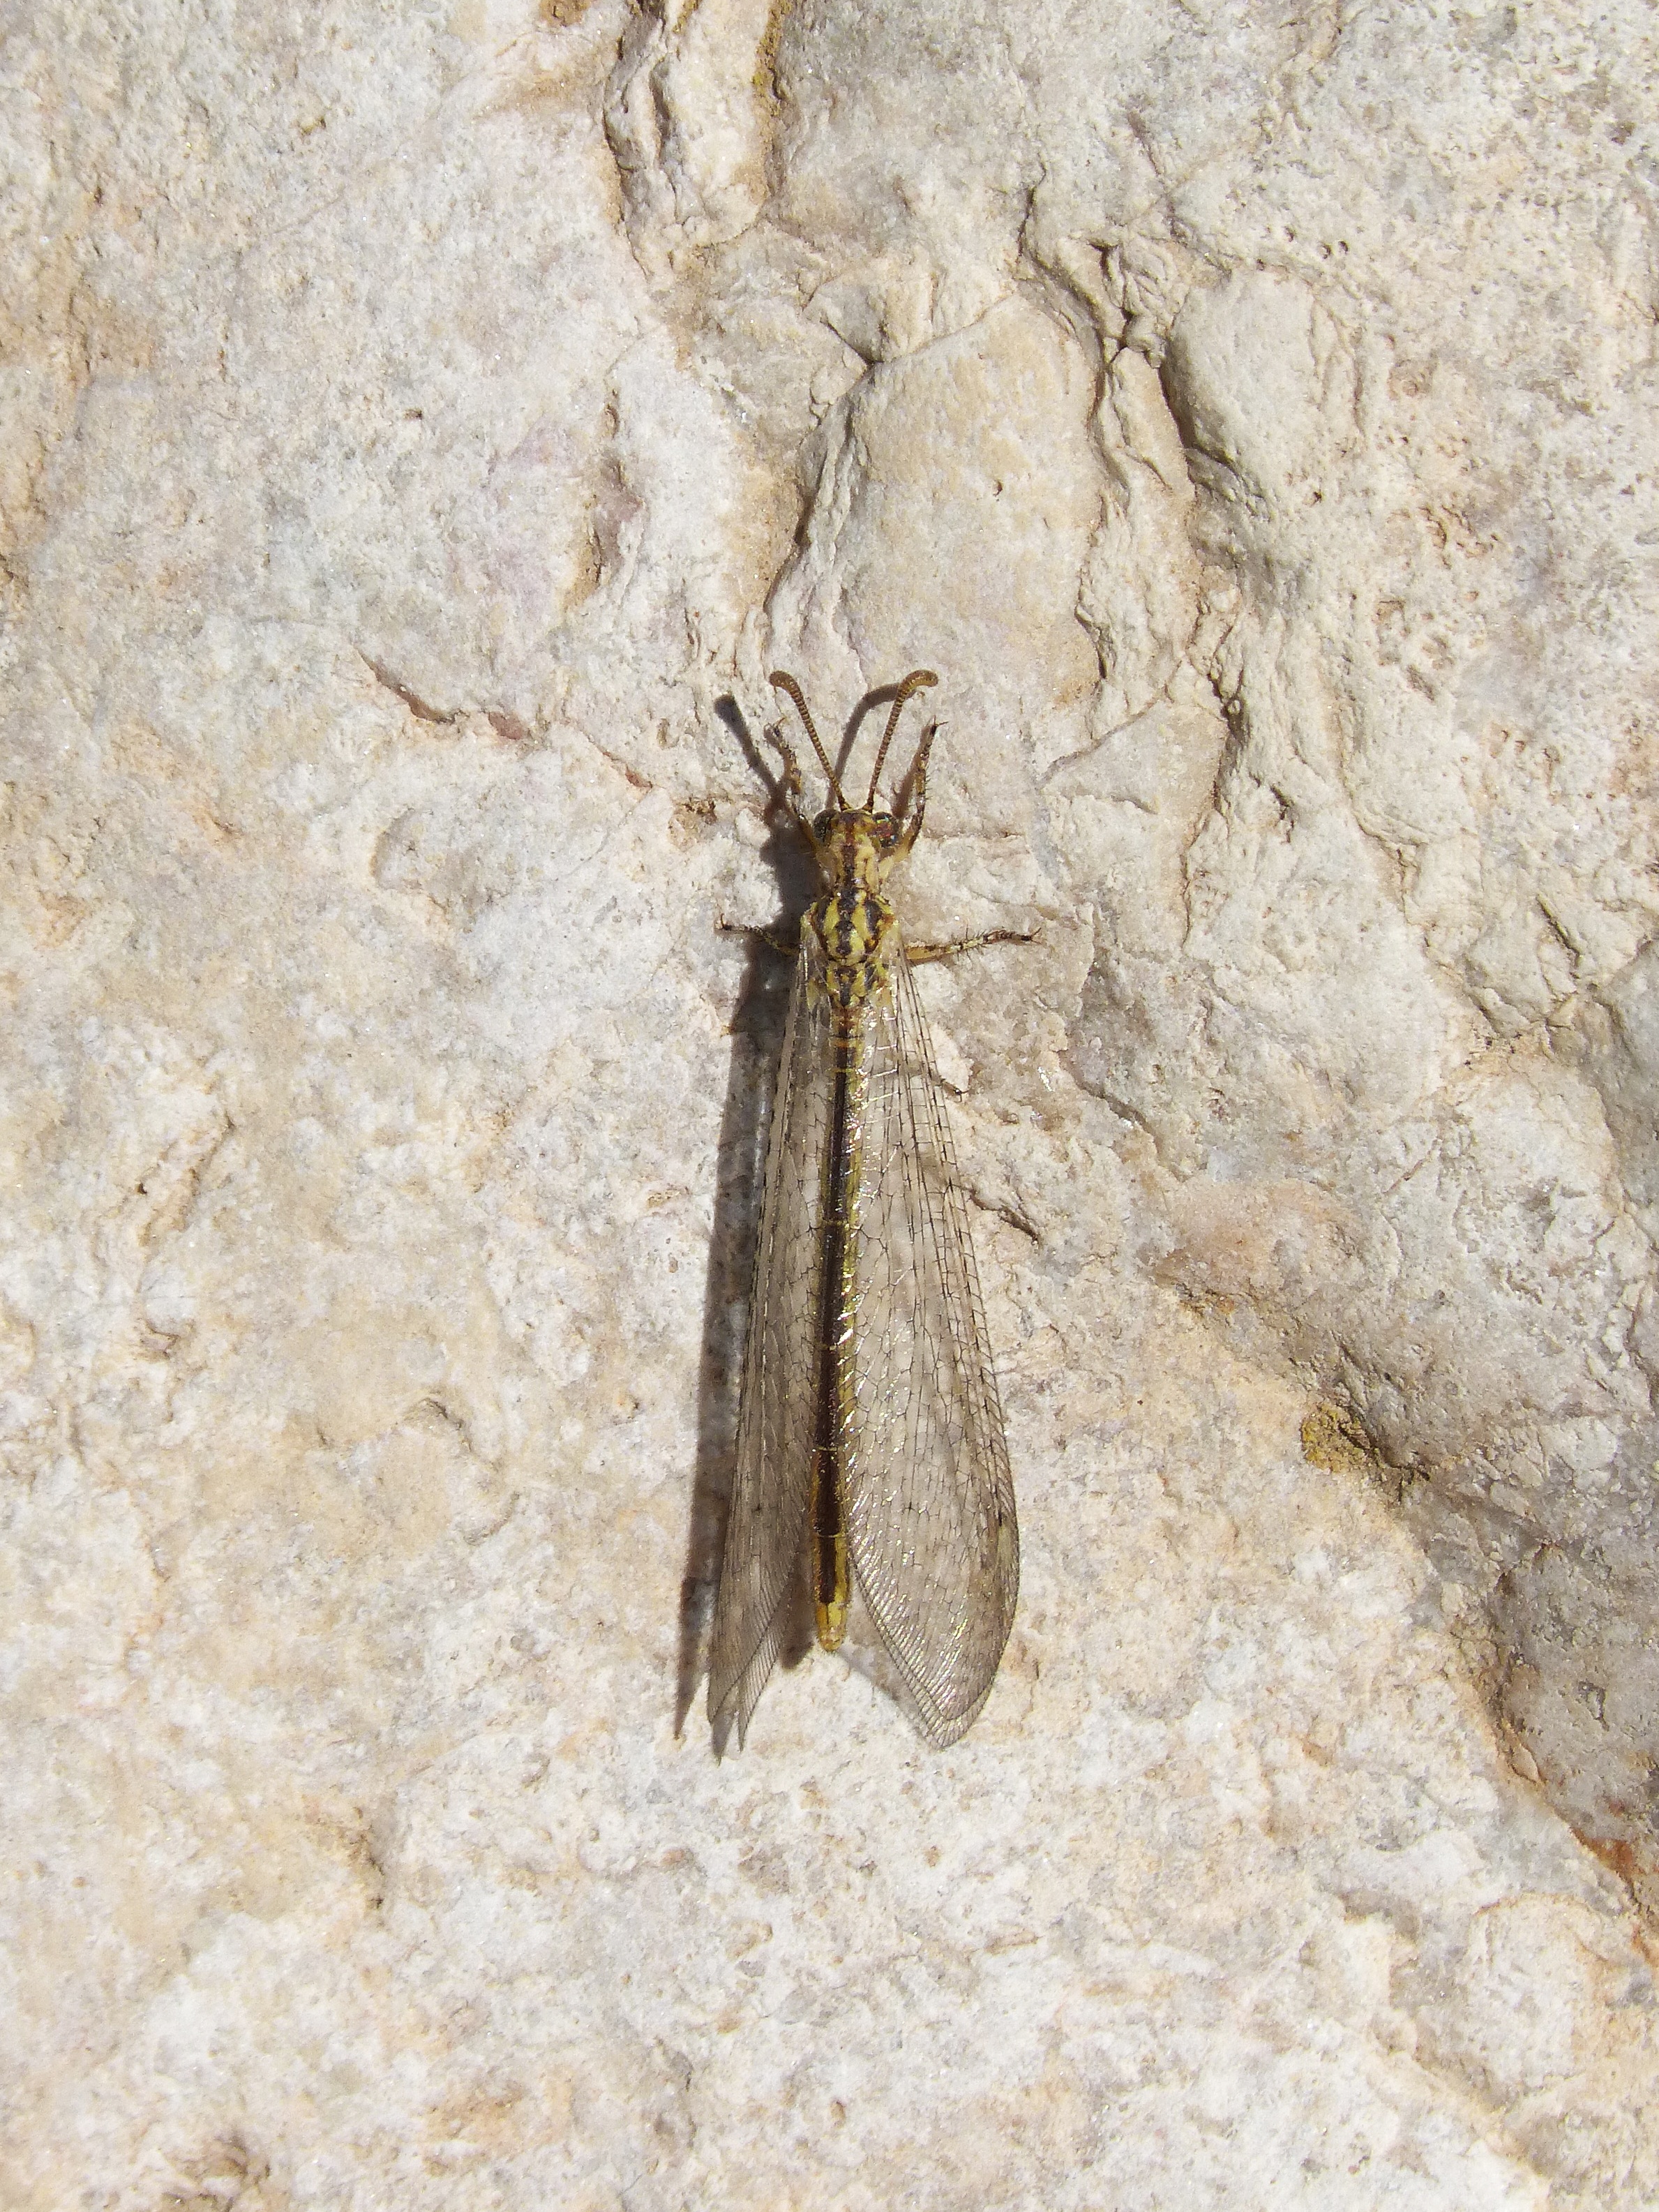
wing, insect, moth, fauna, invertebrate, arthropod, winged insect, transparent wings, rare insect